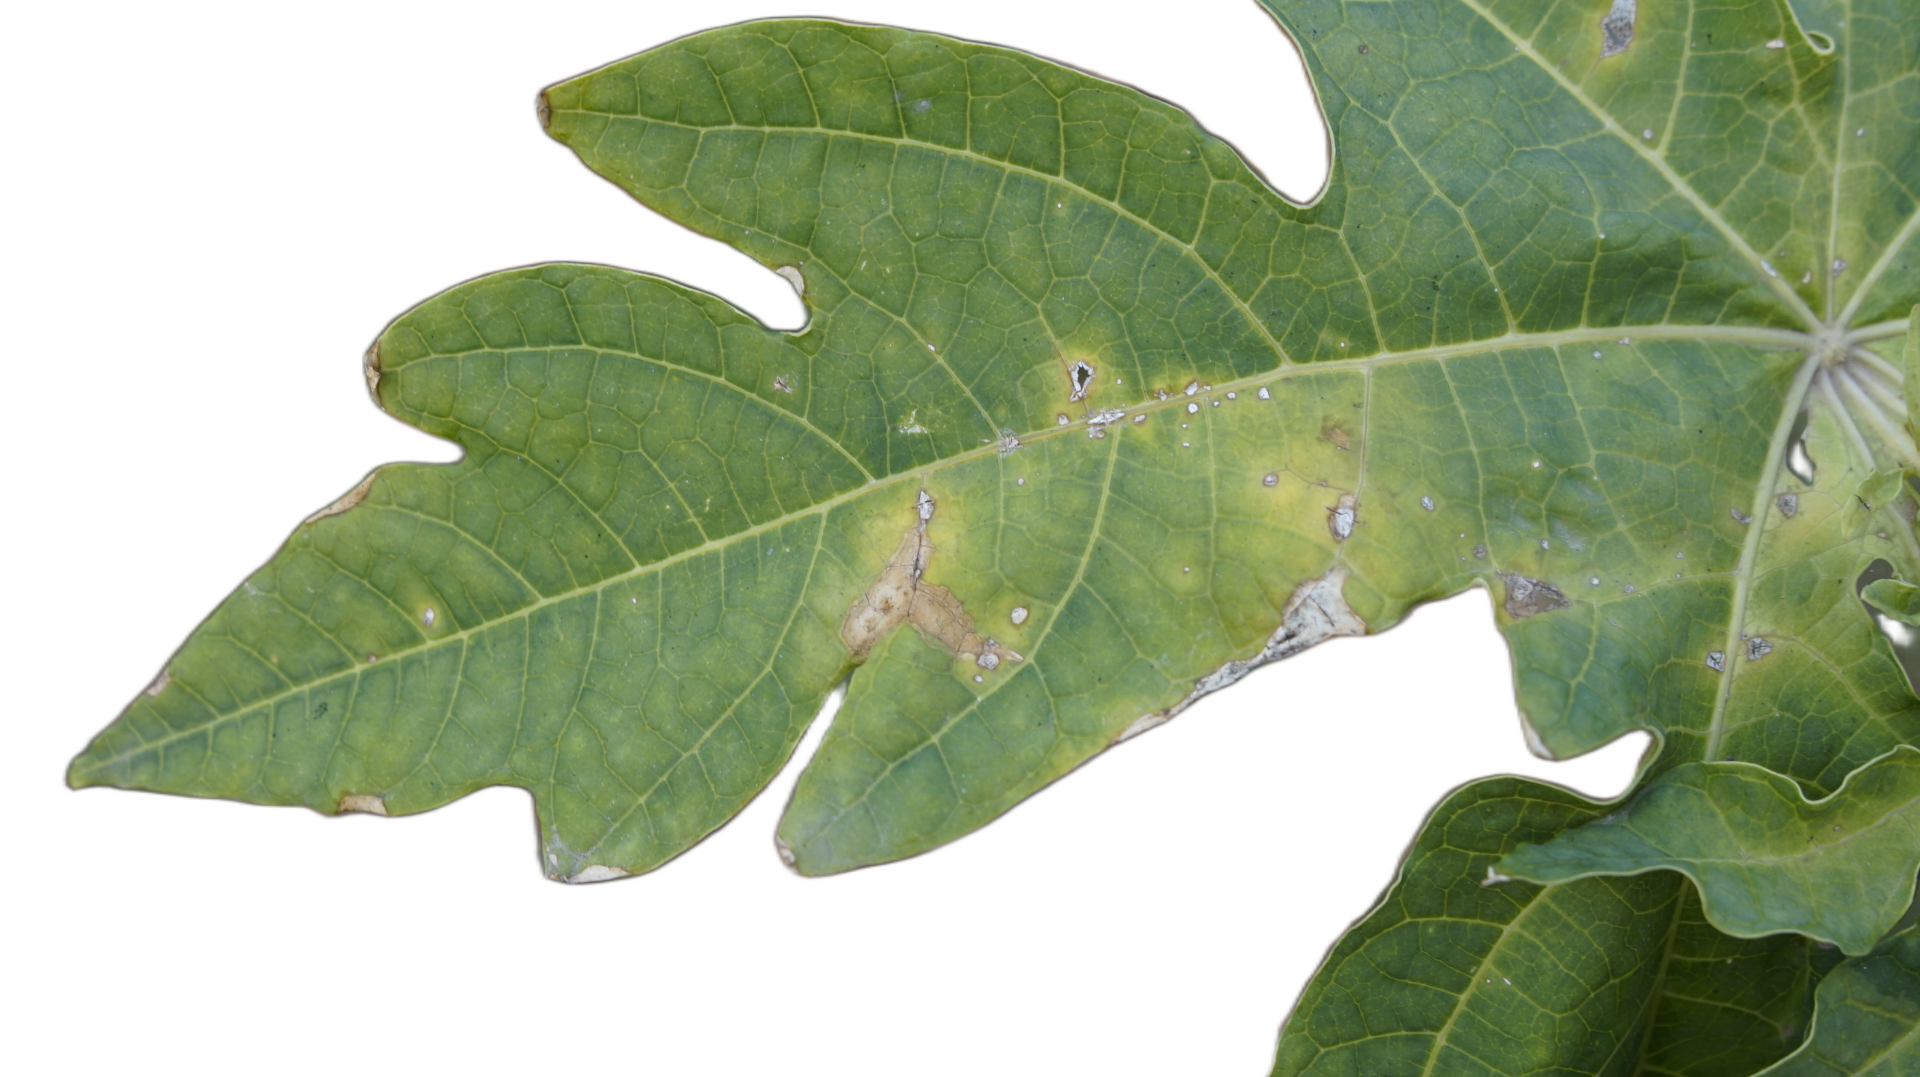
Crop: Papaya
Label: Bacterial_Blight